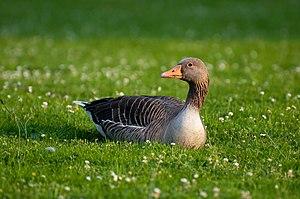
Une Oie cendrée (Anser anser) à Bonn, en Allemagne.
L’Oie cendrée est une espèce d'oiseau appartenant à la famille des Anatidae et à la sous-famille des Anserinae. Elle est l'espèce type du genre Anser. On regroupe dans l'espèce les populations d'individus sauvages, les individus des races domestiques, mais aussi des individus marrons, c'est-à-dire domestiques mais revenus à la vie sauvage, ainsi que, dans une certaine mesure, les individus hybrides. De fait, cette espèce présente une vaste aire de répartition.